Suzhou embroidery

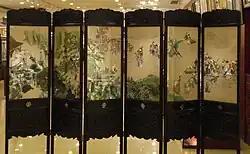
Su Xiu can be used as the decoration of furniture

Suzhou embroidery is mainly used in costumes and for decorations around the home, adding both decorative and practical value. It could be used to as the decoration for shoes, pillow sides, purses. And can also be the mirror cover. The purse is a kind of pocket with embroidered pattern. In ancient China, it was embroidered by ladies as the tokens of pledging love for their lover. The patterns cover a very wide rage, animals, plants and figures. Ladies always use these patterns to express their good wishes. And was the most emotional expression of love at that time. The mirror cover is used to put woman's mirror in old times. It has many shapes such as circular, square and octagon.